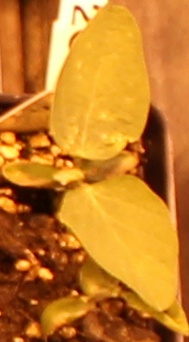
Label: Soybean